Stephen of Aumale

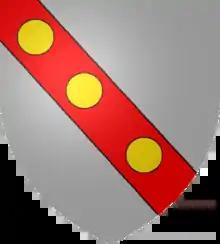

Stephen (Étienne) of Aumale (–1127) was Count of Aumale from before 1089 to 1127, and Lord of Holderness.